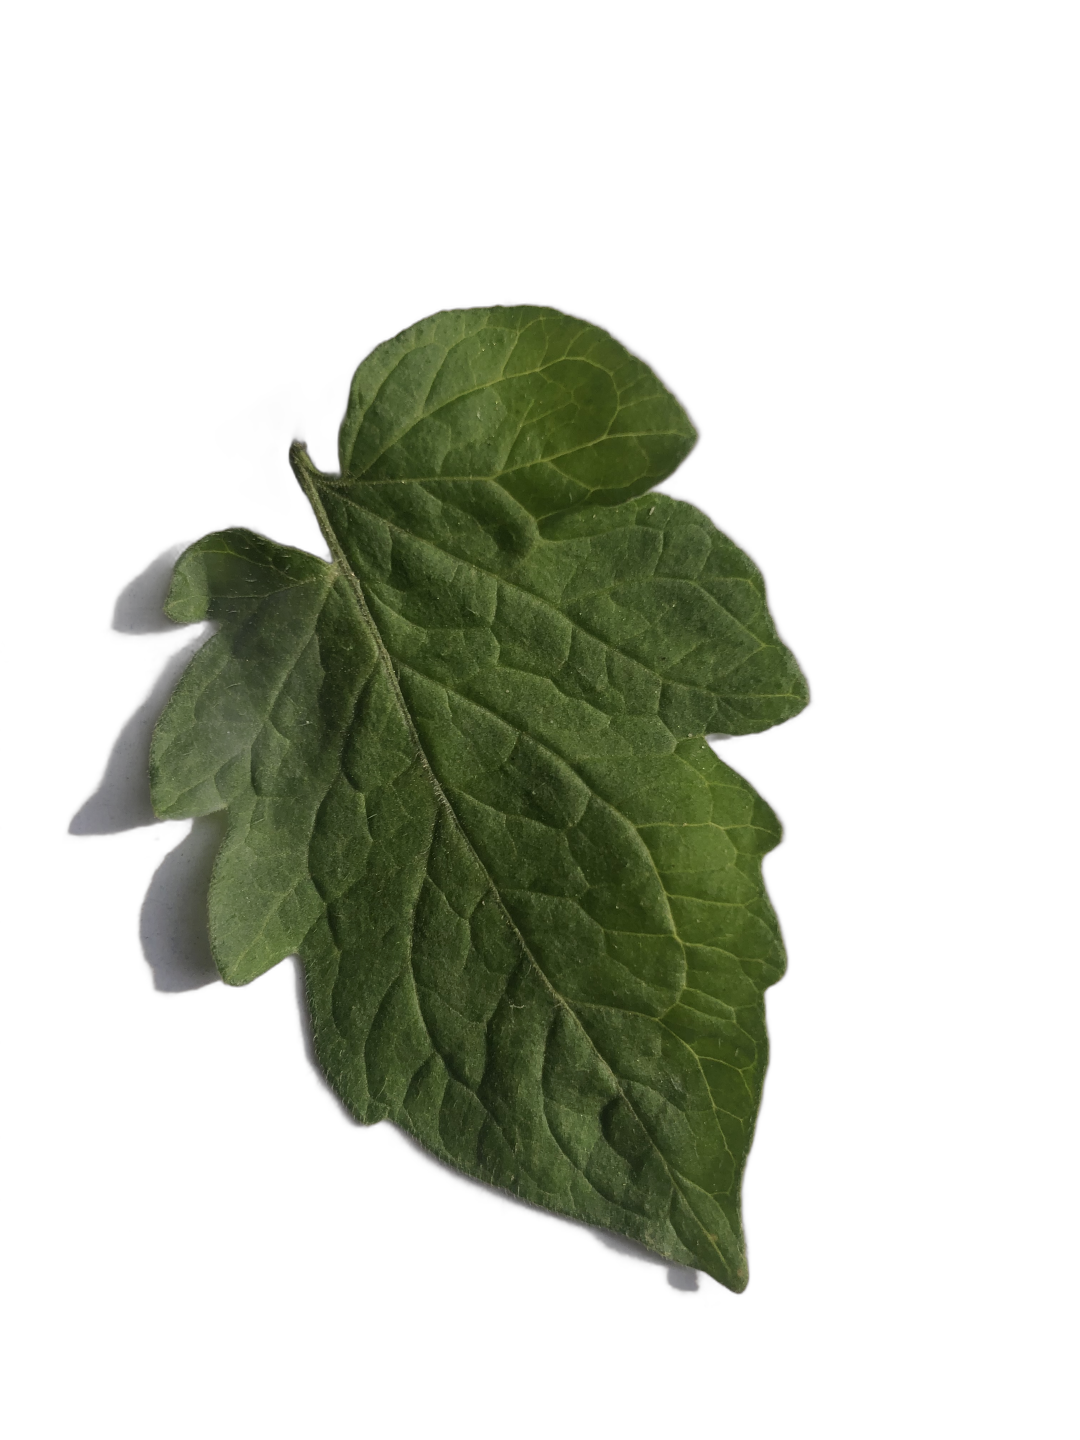
Crop: Tomato
Label: Healthy